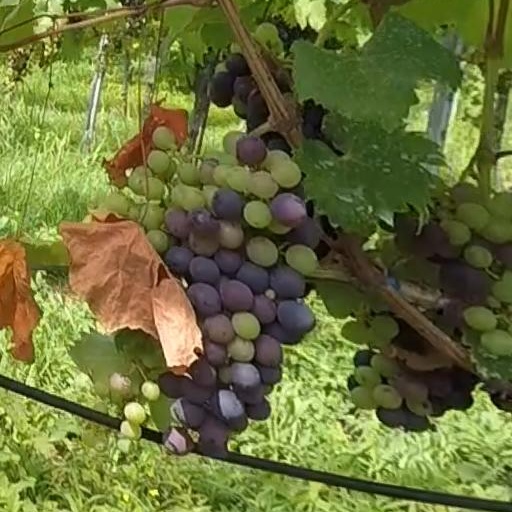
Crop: grape